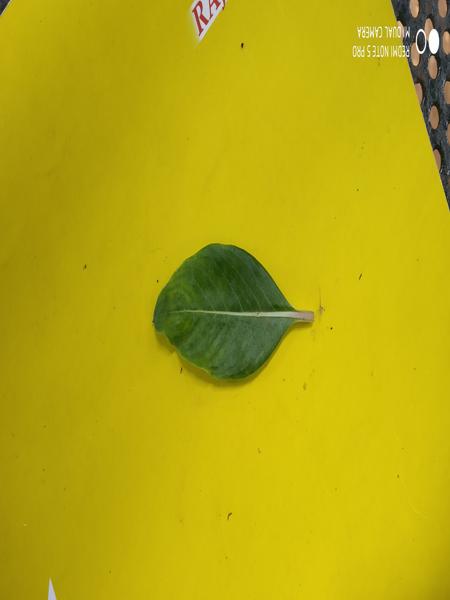
Plant: Catharanthus